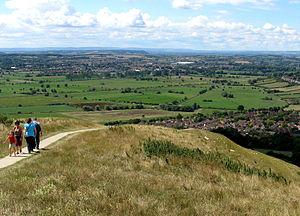
Street est un village et une paroisse civile du Somerset, en Angleterre. Il est situé dans le district de Mendip, à trois kilomètres au sud-ouest de Glastonbury. Au moment du recensement de 2001, il comptait 11 066 habitants. Du fait de sa population importante, Street est parfois considéré comme une ville.